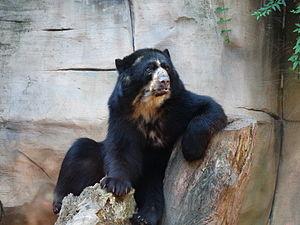
L'Ours à lunettes est une espèce d'ursidé de la sous-famille des Tremarctinae et qui est présent en Amérique du Sud. Il est l'unique espèce du genre Tremarctos et le seul ursidé d'Amérique du Sud.